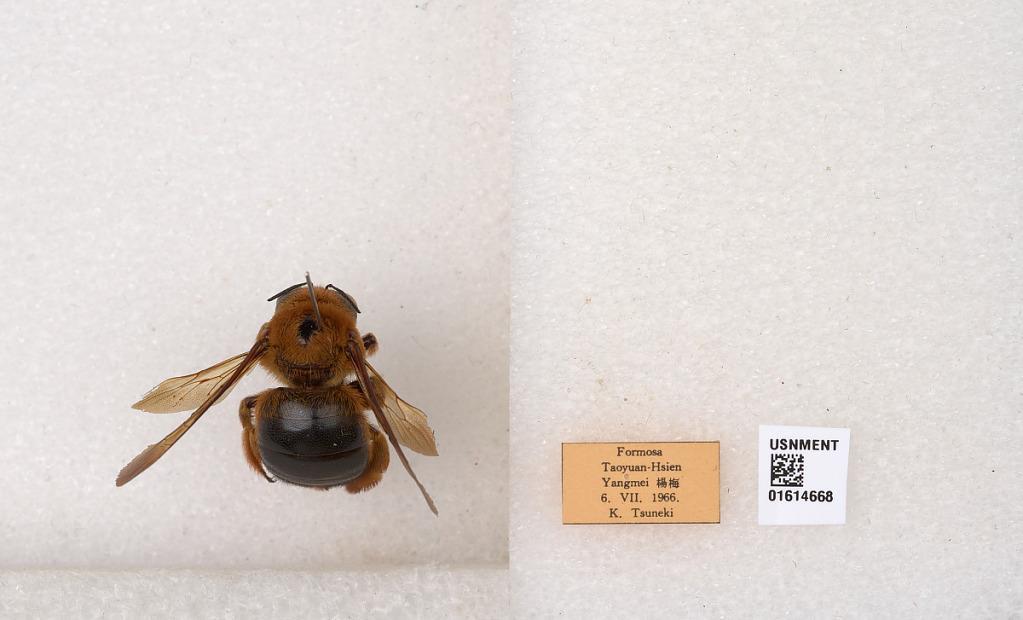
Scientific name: Xylocopa
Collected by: K. Tsuneki
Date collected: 1966-8-6
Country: Taiwan
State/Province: Taiwan
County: Taoyuan
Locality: Yangmei